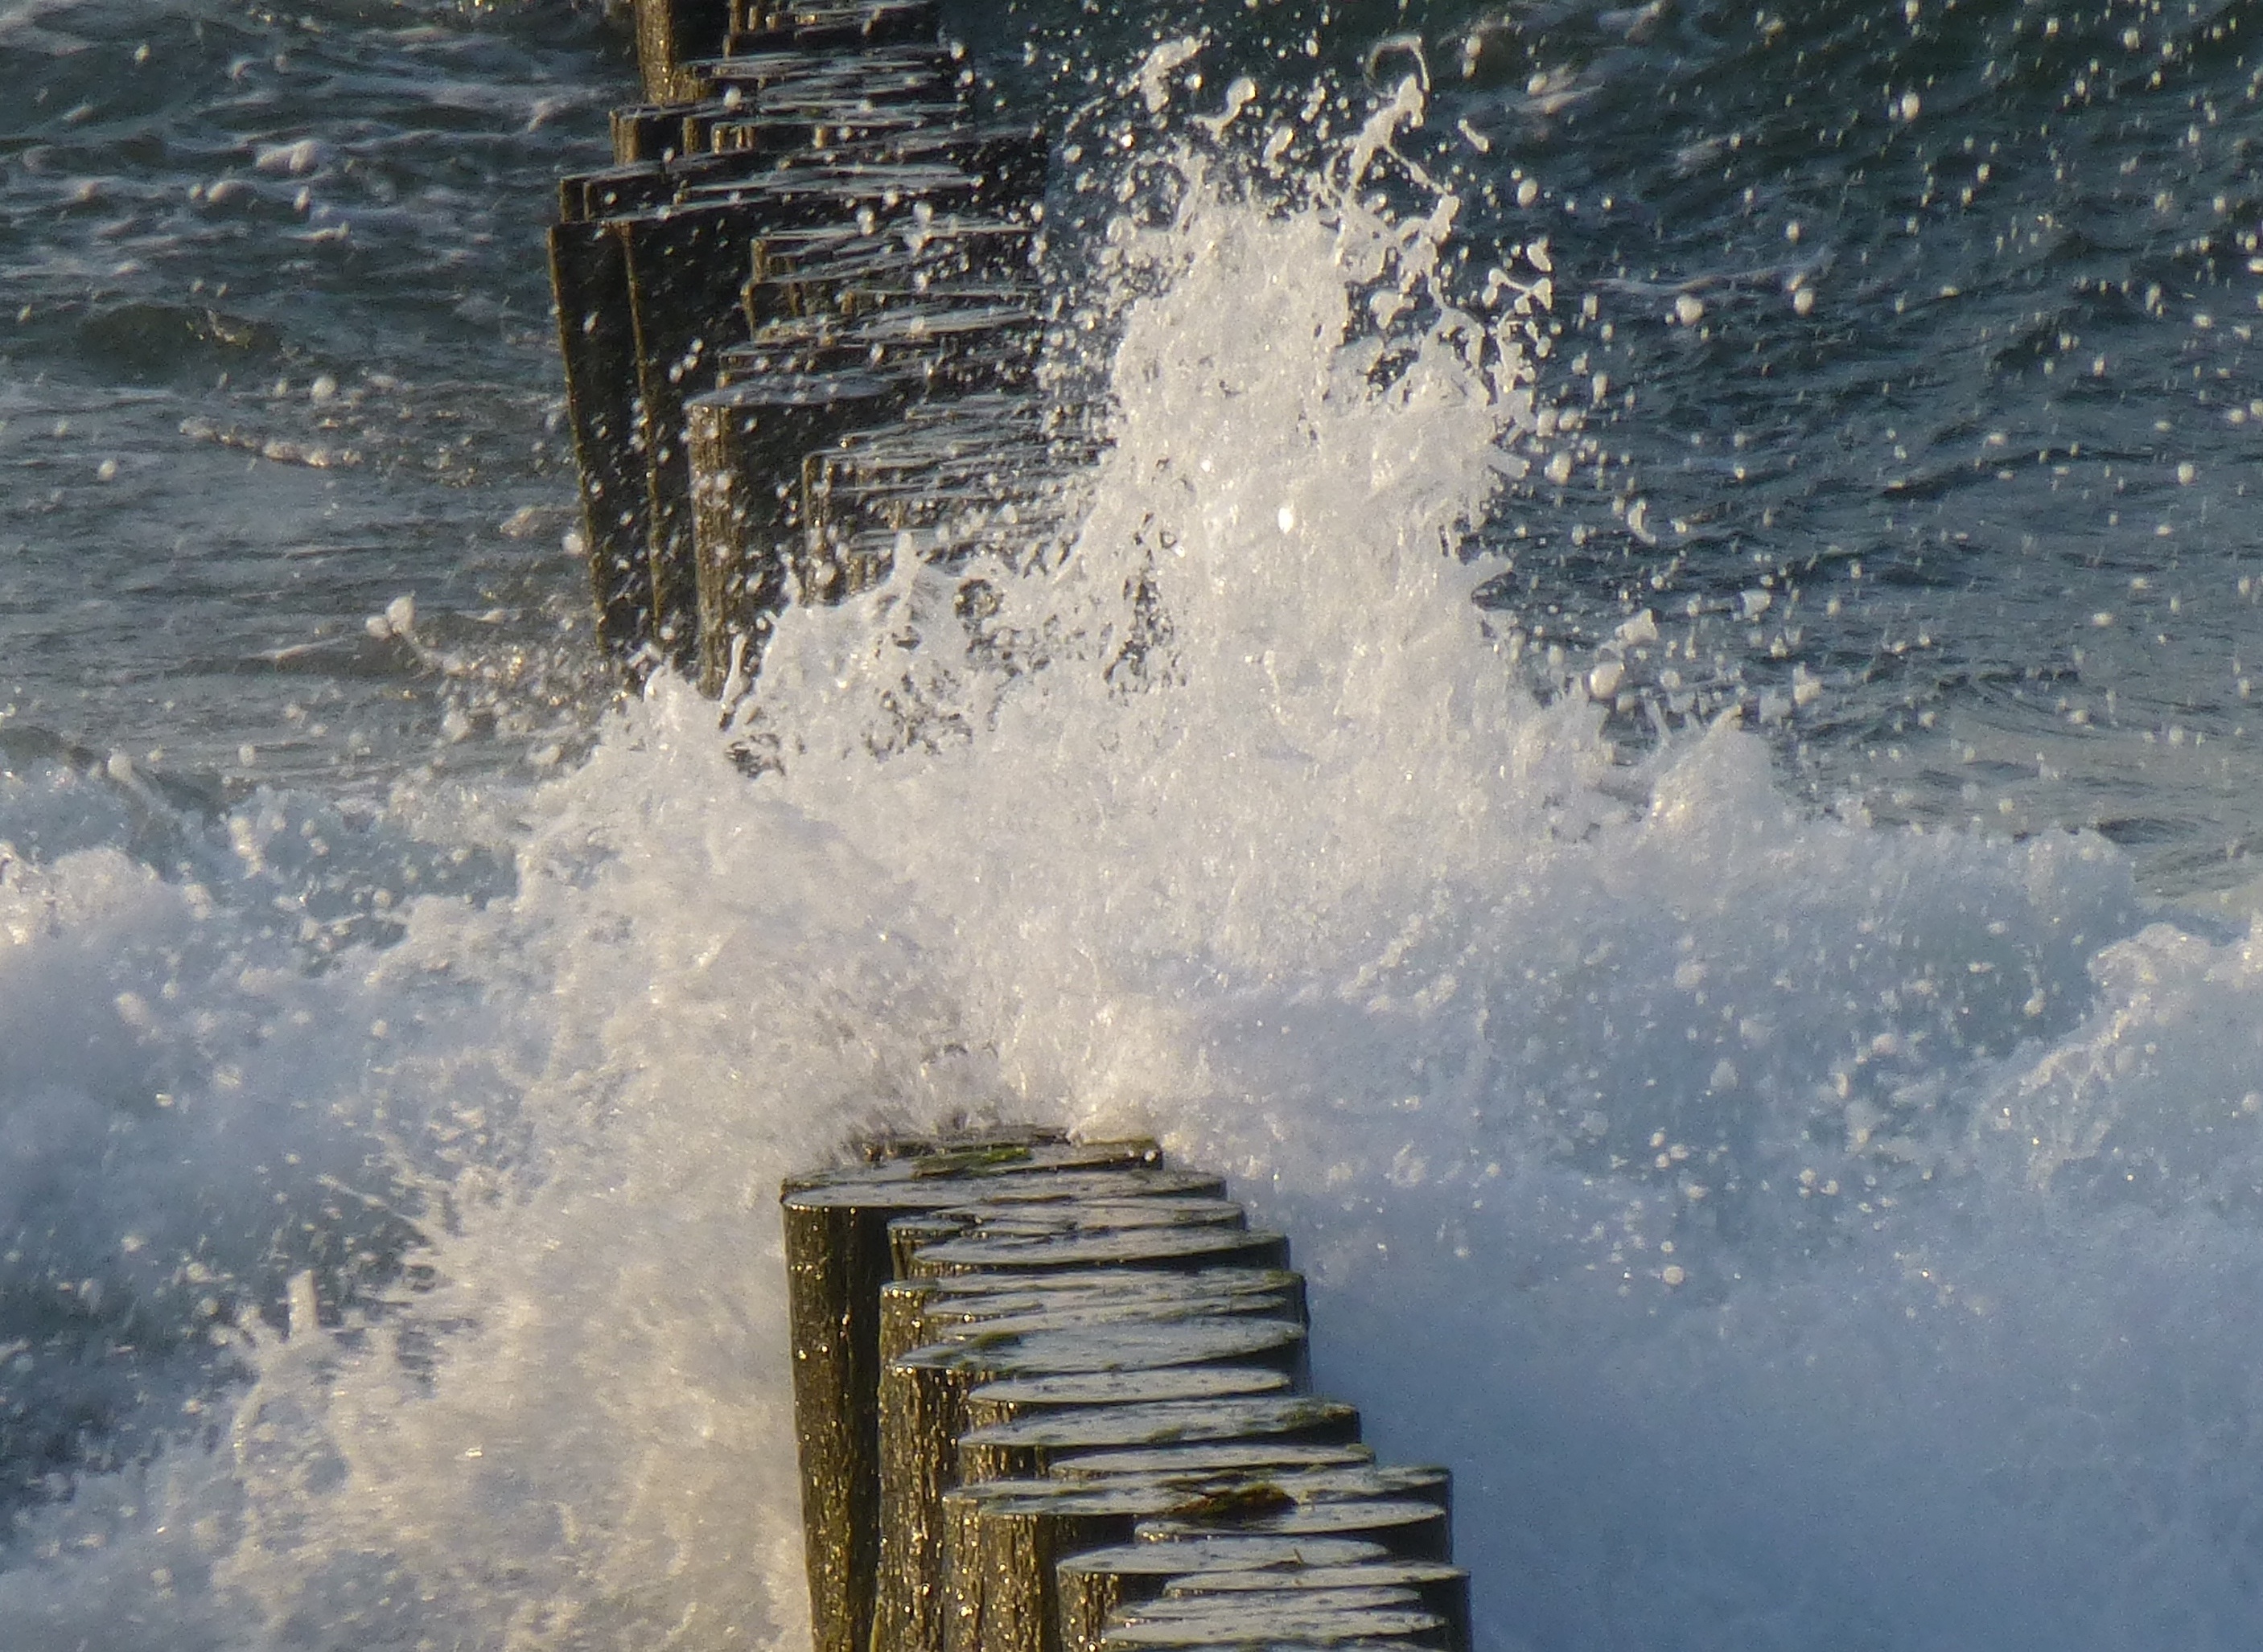
beach, sea, coast, water, nature, ocean, winter, shore, wave, spray, weather, terrain, tree stump, beach sea, baltic sea, spitzer, beach water, atmospheric phenomenon, wind wave